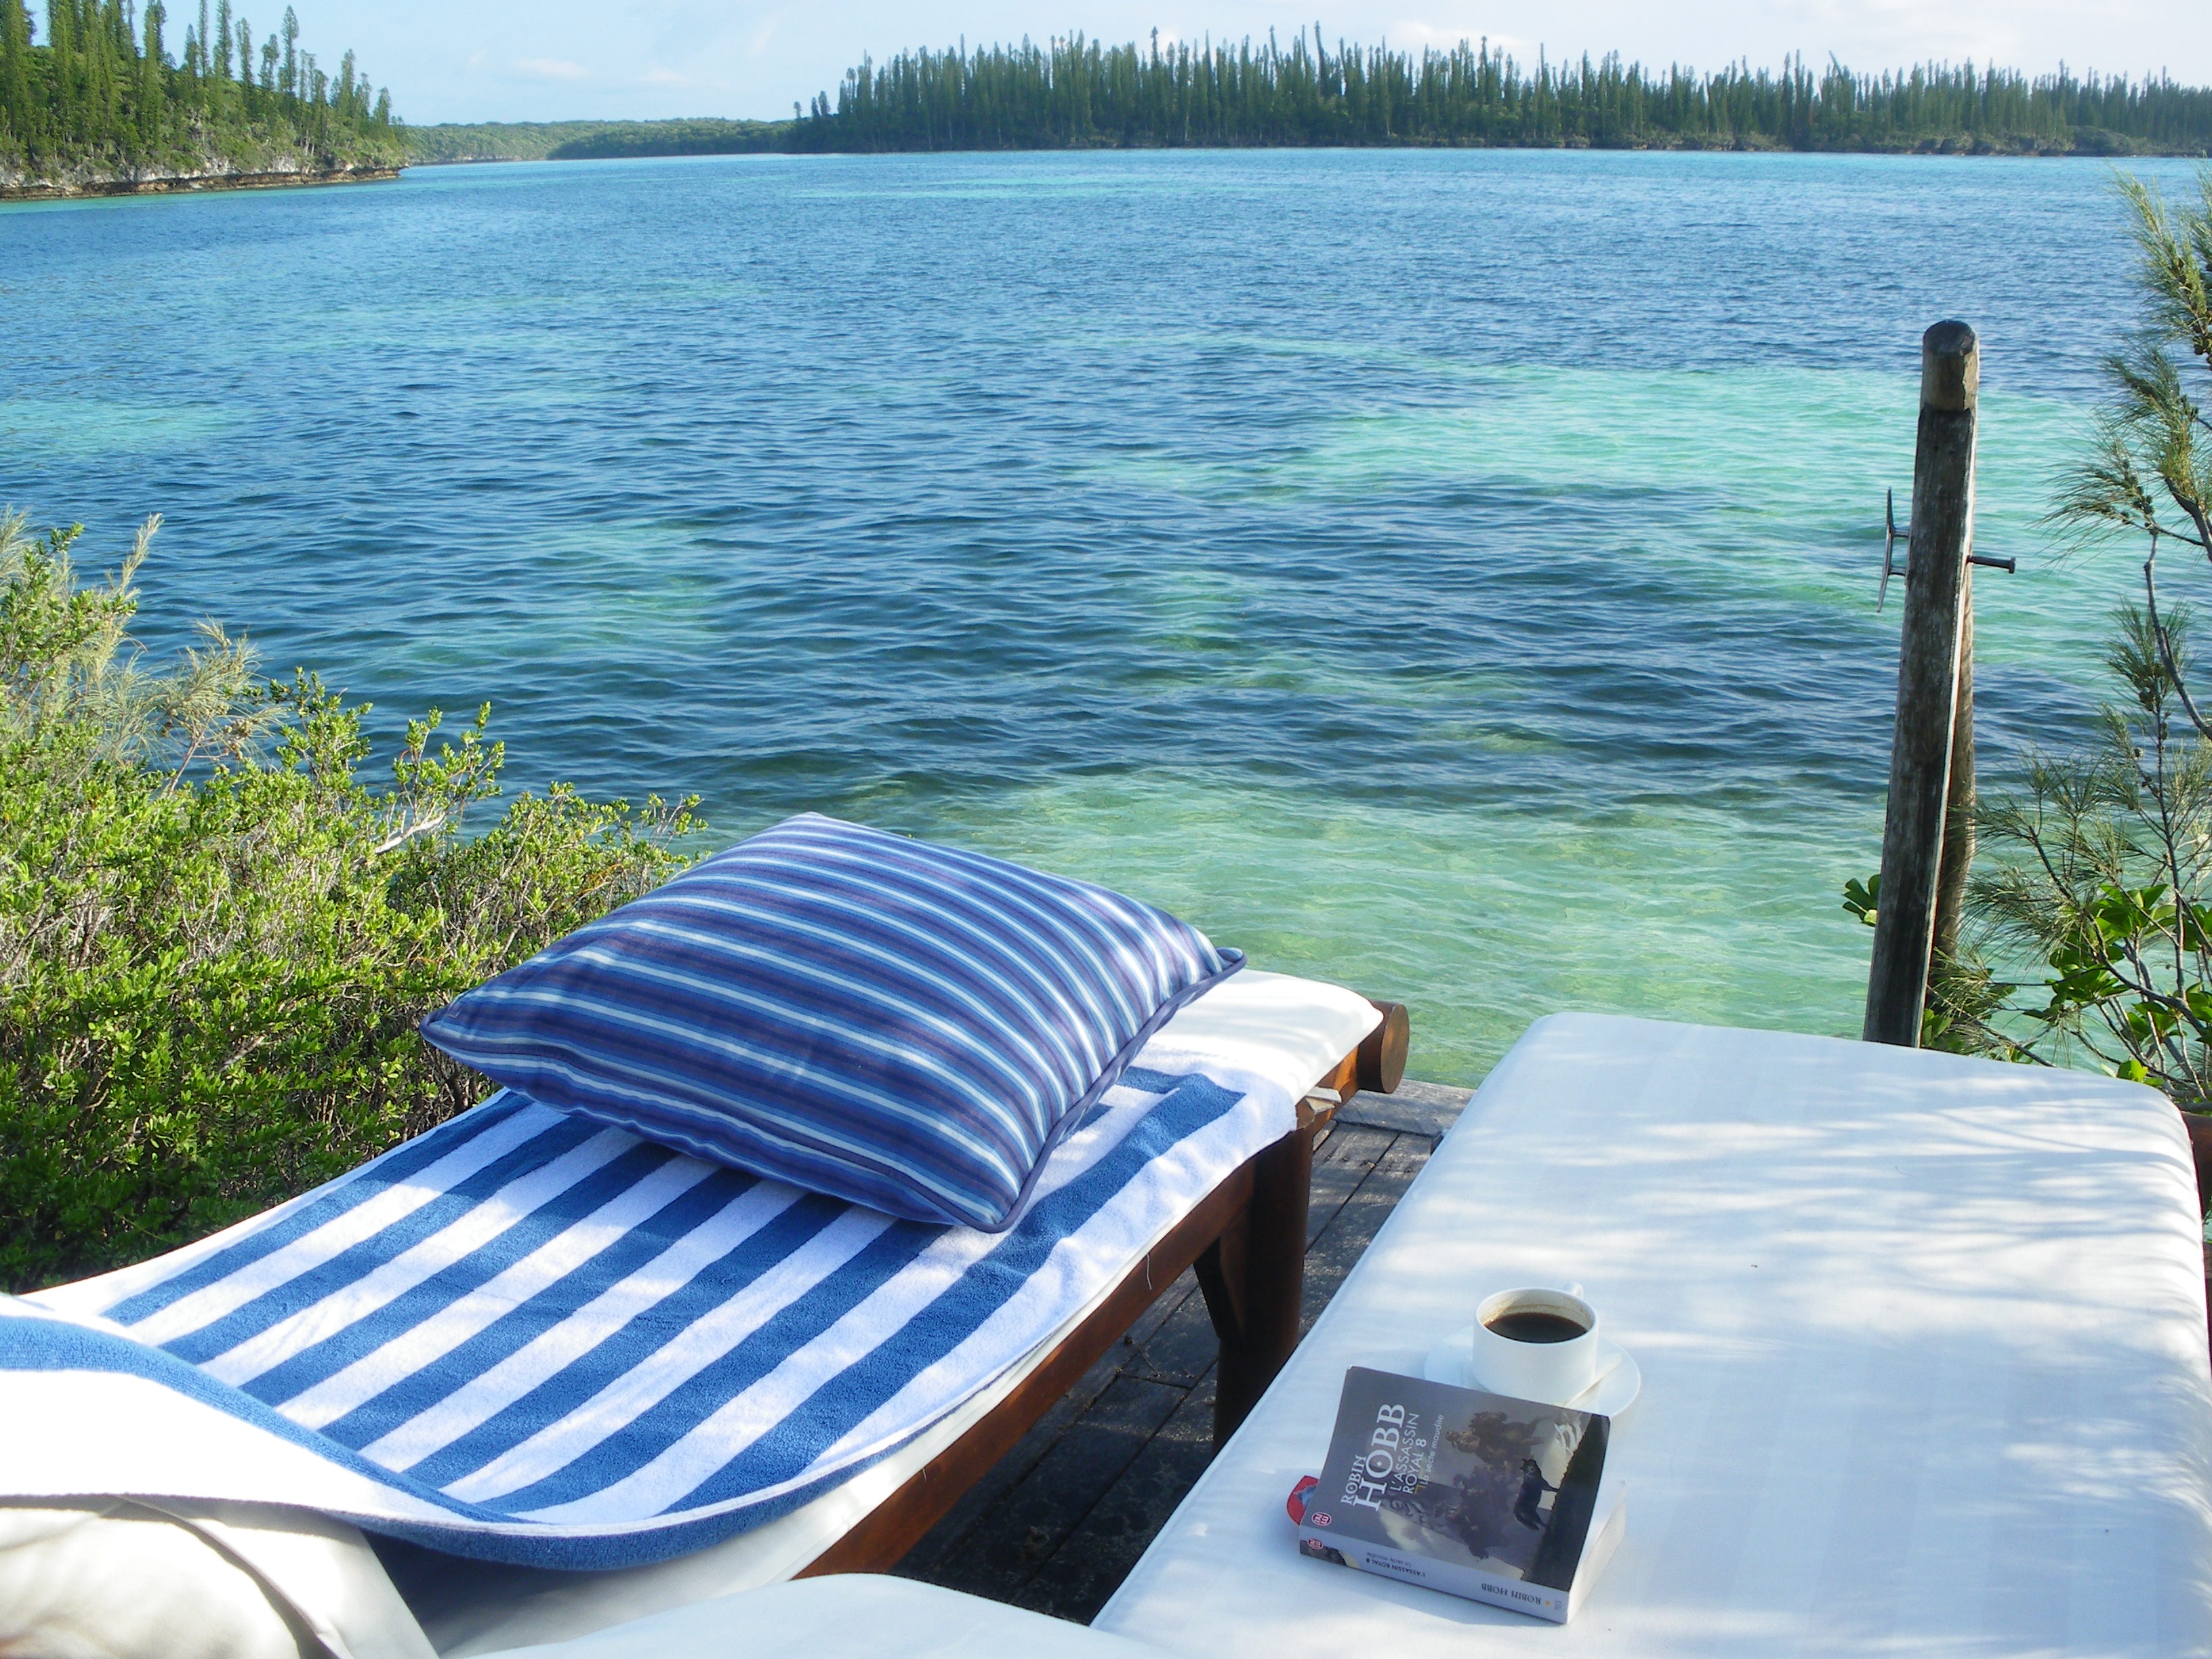
ocean, reading, vacation, vehicle, relax, swimming pool, lagoon, bay, furniture, leisure, resort, deck chair, pause